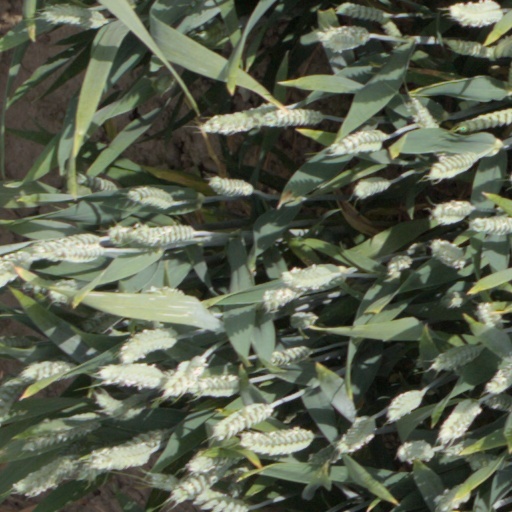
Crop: wheat